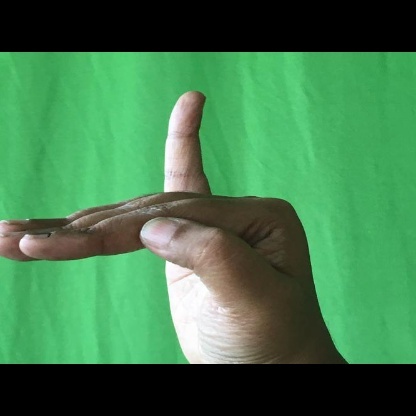
Mudra: Hamsapaksha